Bolstone

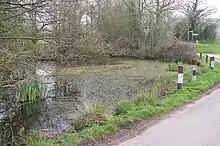
Village pond

Bolstone is a hamlet and civil parish in Herefordshire, England, south of Hereford. According to the 2001 census, it had a population of 34.